Abiodun Oyewole

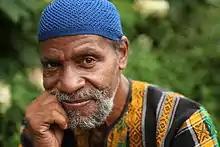
Abiodun Oyewole in Harlem

Abiodun Oyewole (born Charles Davis, February 1948), is a poet, teacher and member of the African-American music and spoken-word group The Last Poets, which developed into what is considered to be the first hip hop group. Critic Jason Ankeny wrote, "With their politically charged raps, taut rhythms, and dedication to raising African-American consciousness, the Last Poets almost single-handedly laid the groundwork for the emergence of hip-hop."